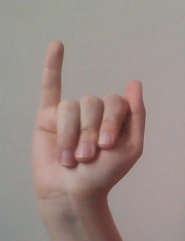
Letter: meem